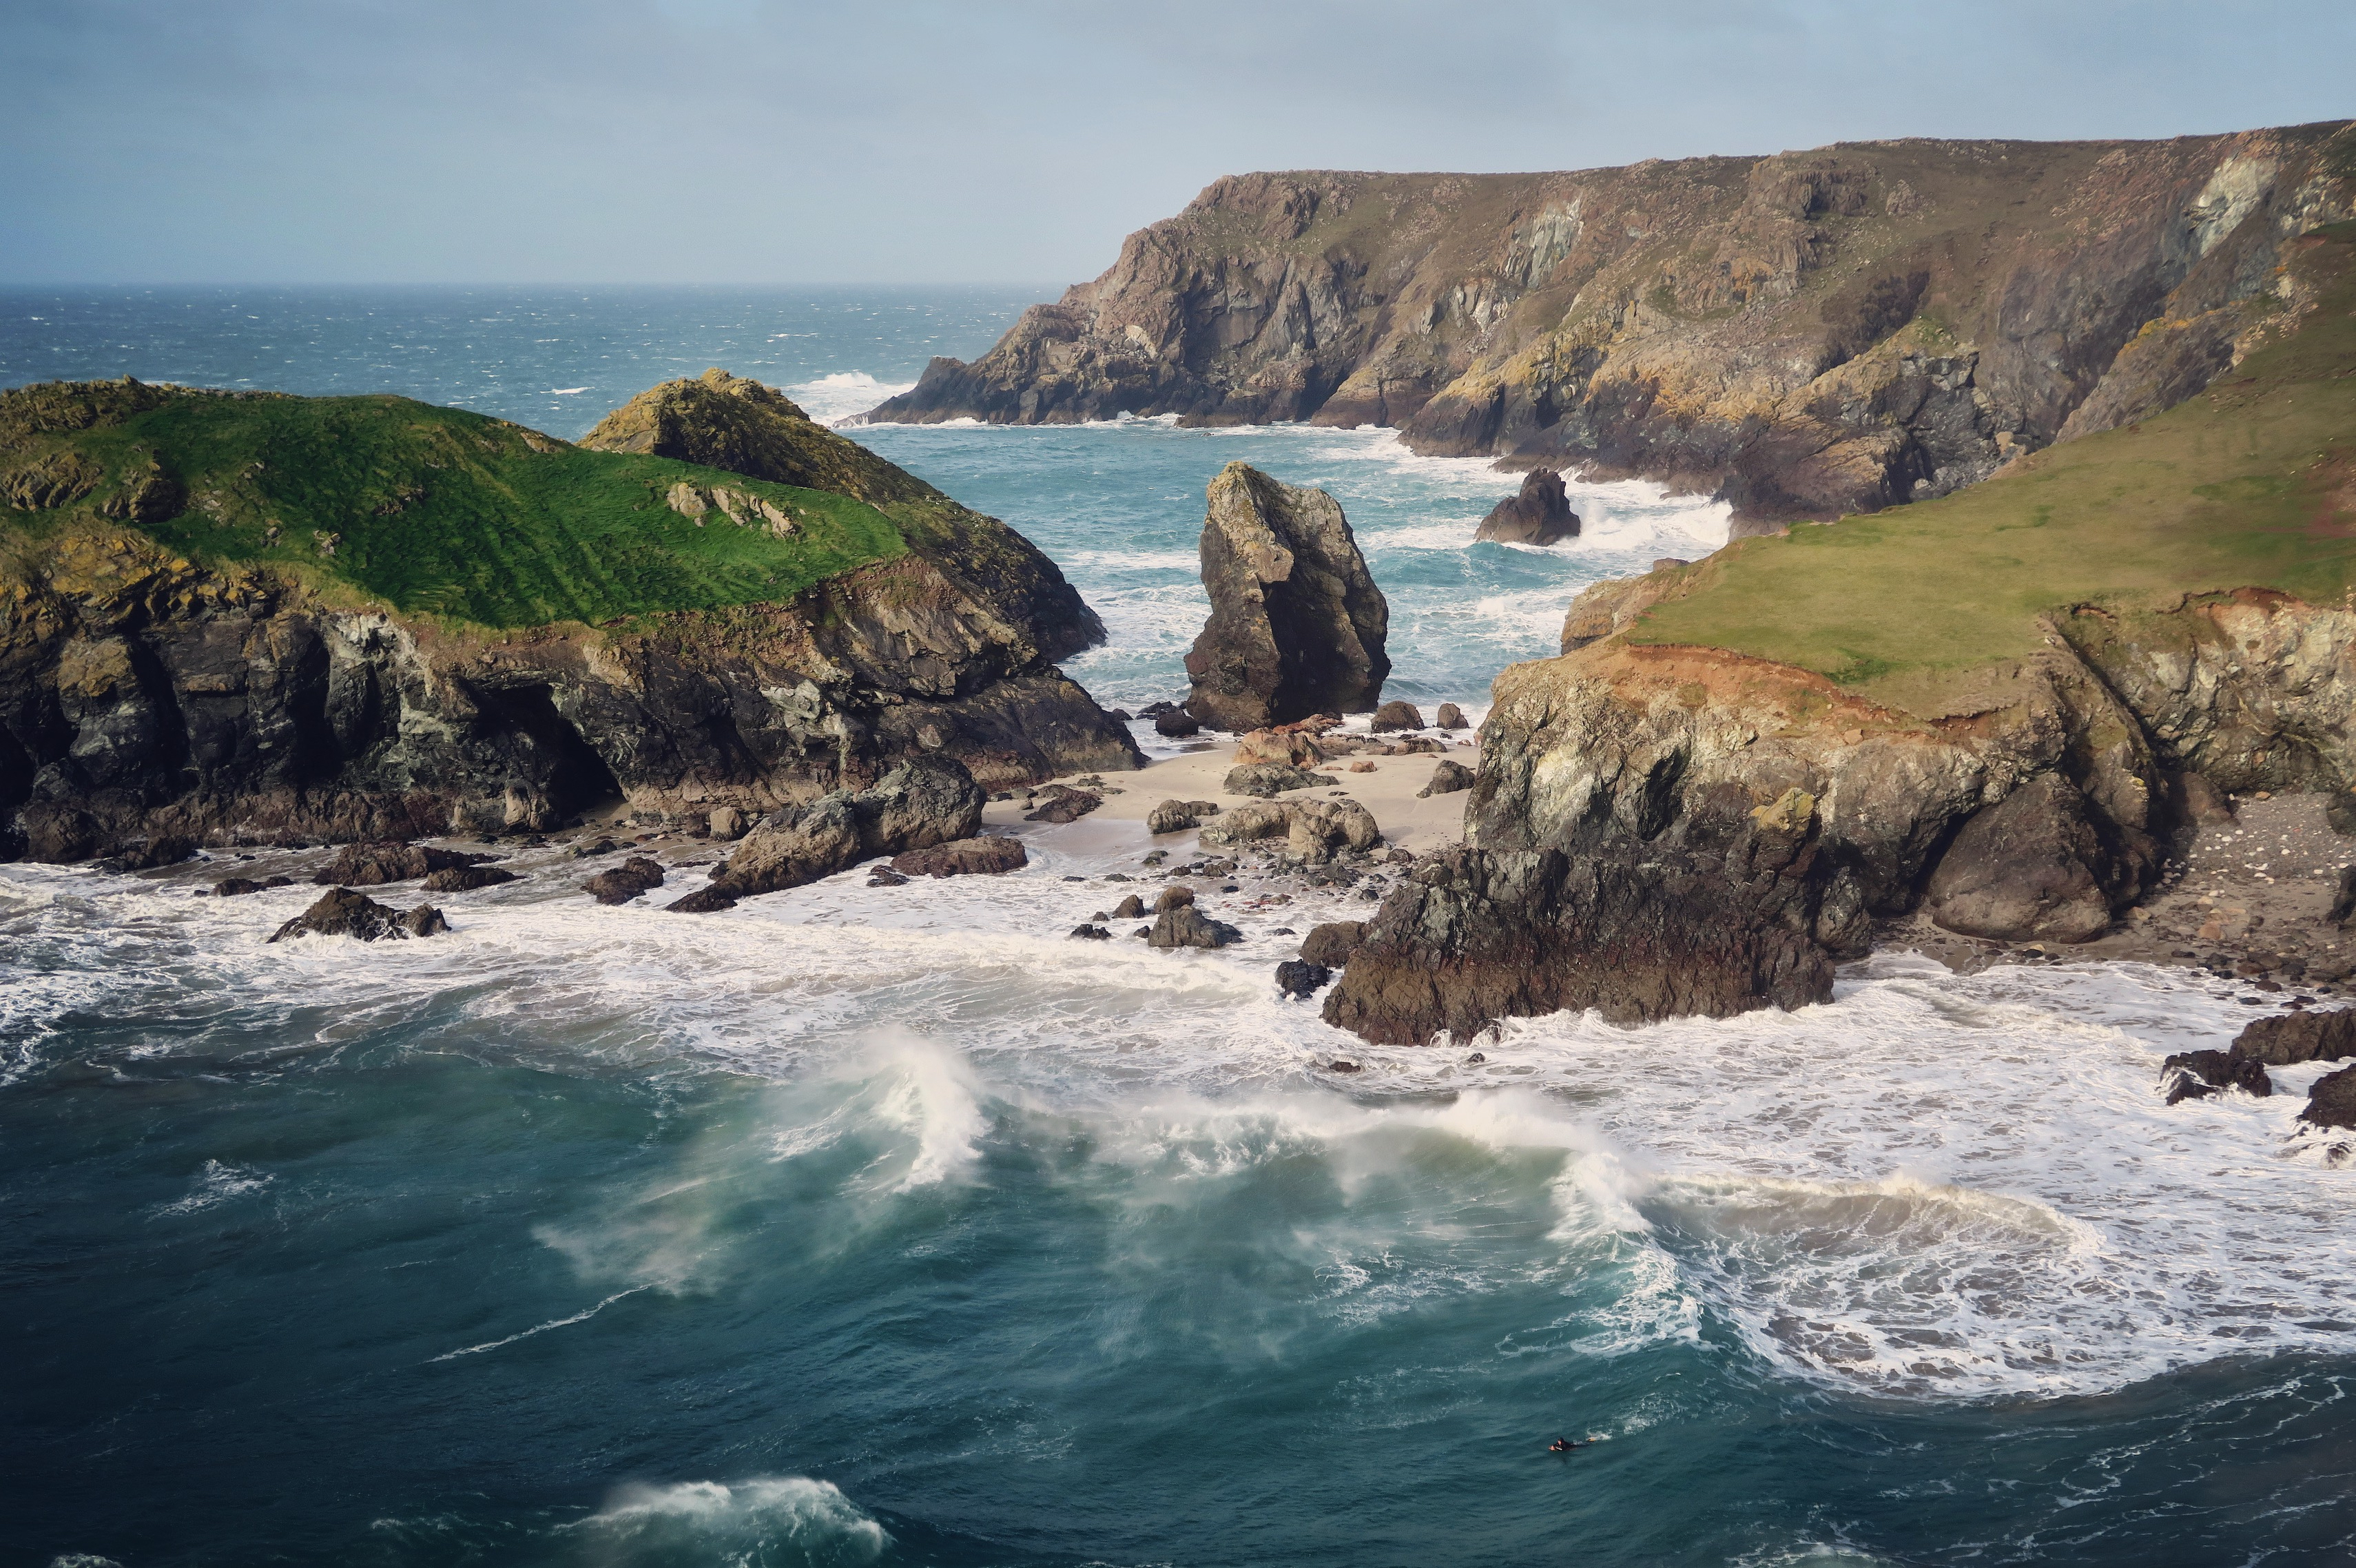
beach, sea, coast, rock, ocean, shore, wave, cliff, cove, bay, terrain, body of water, cape, islet, landform, geographical feature, wind wave